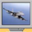
Label: airplane